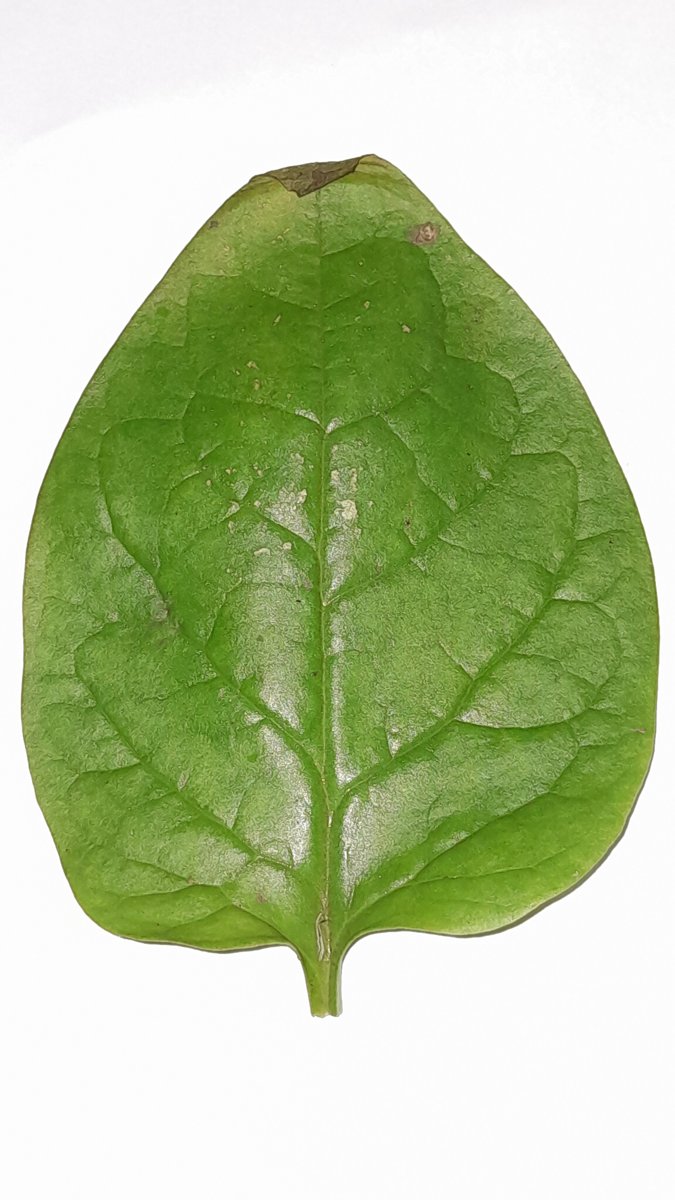
Label: Downy-Mildew